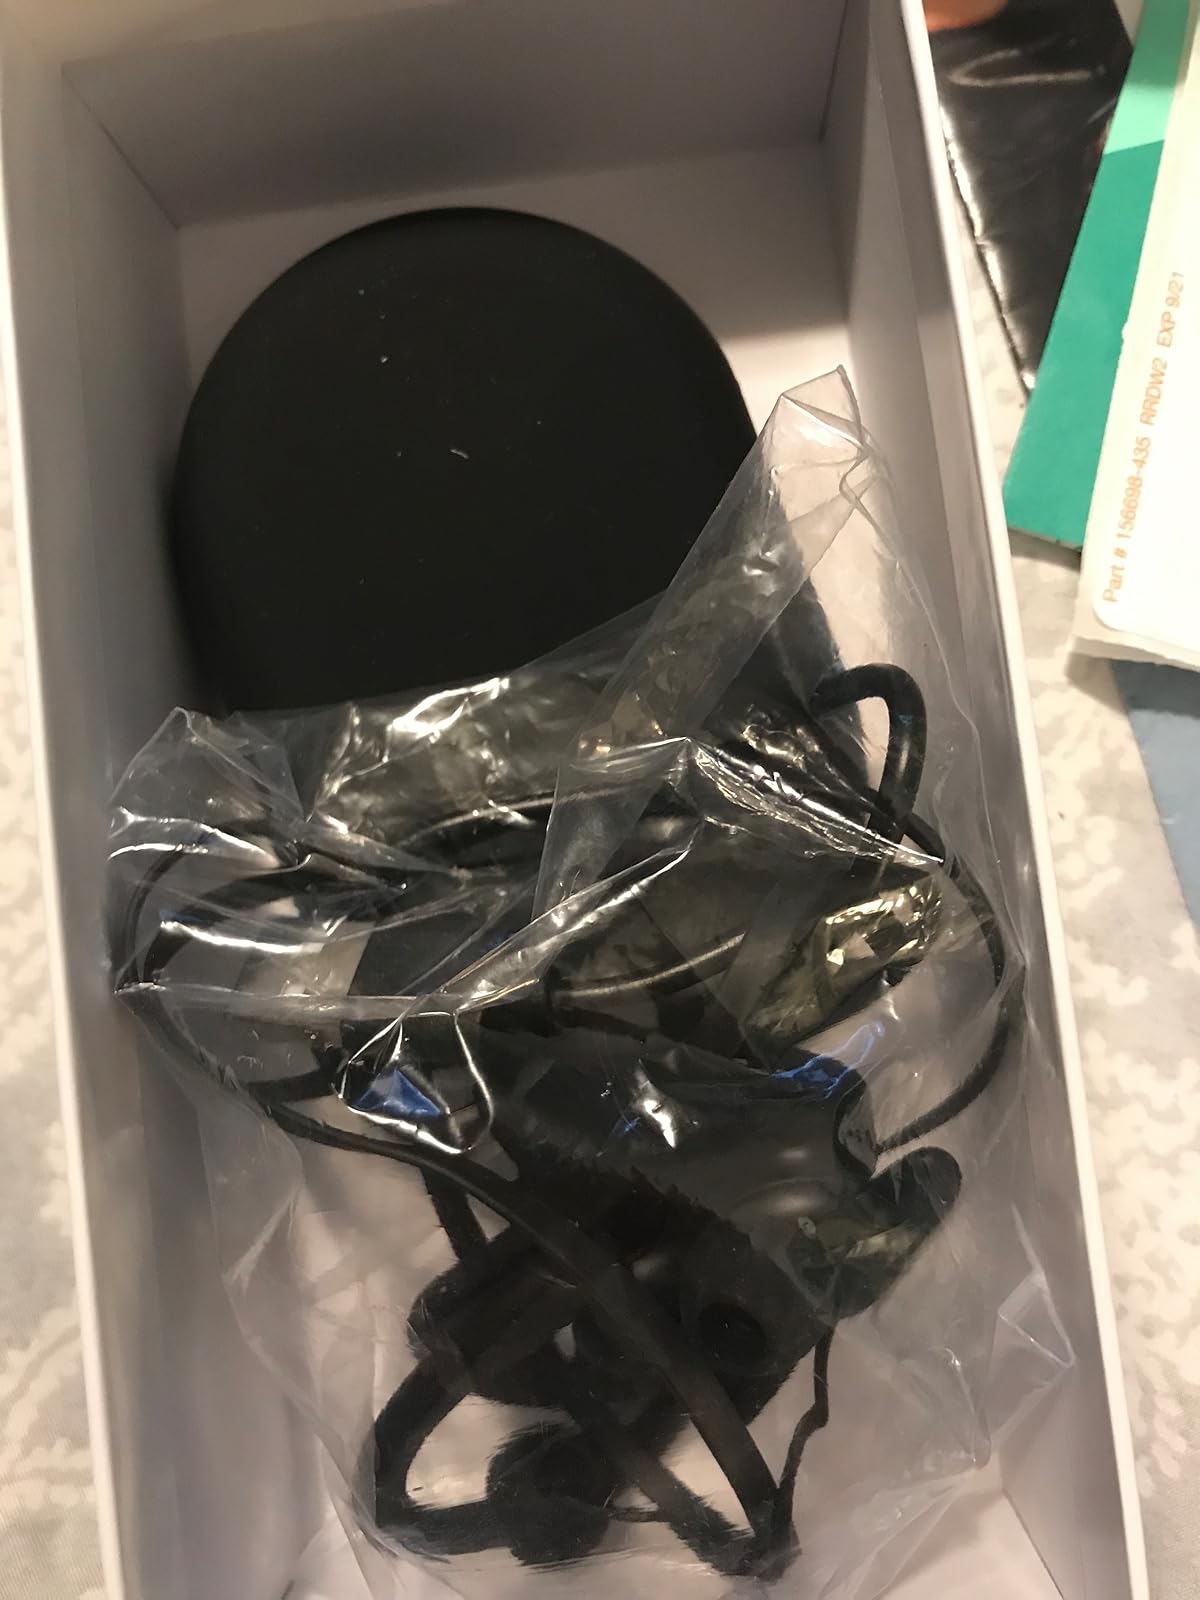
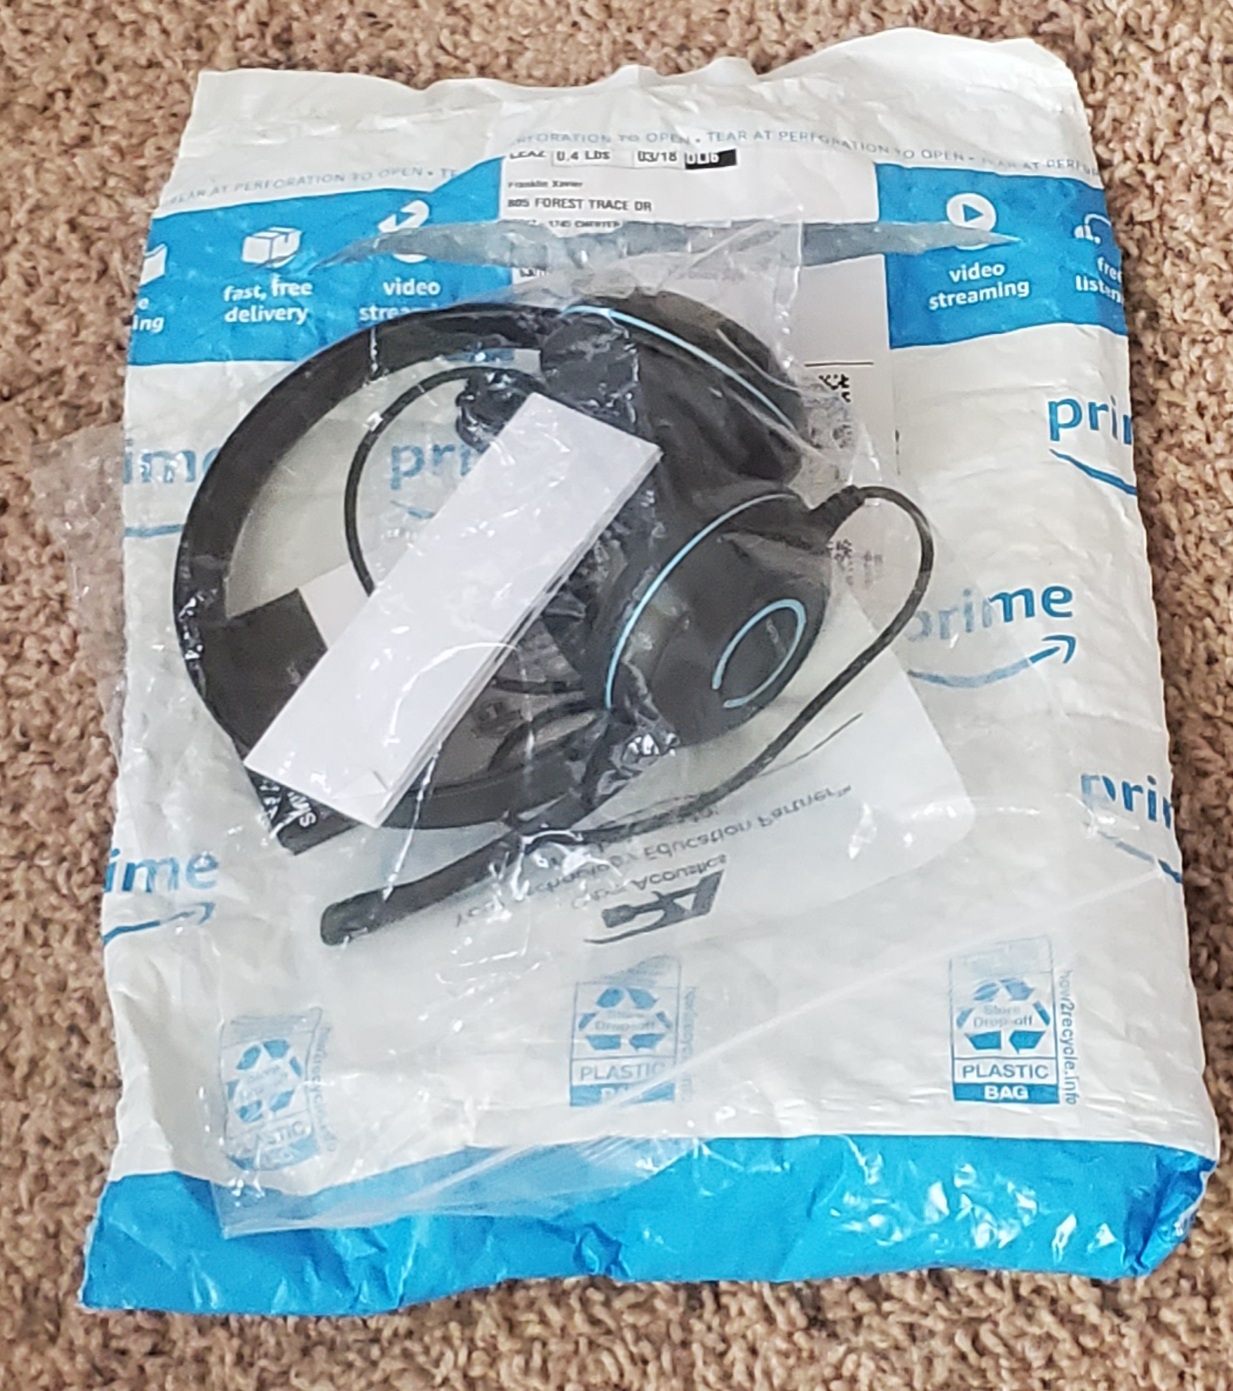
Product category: headphones
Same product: no